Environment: real
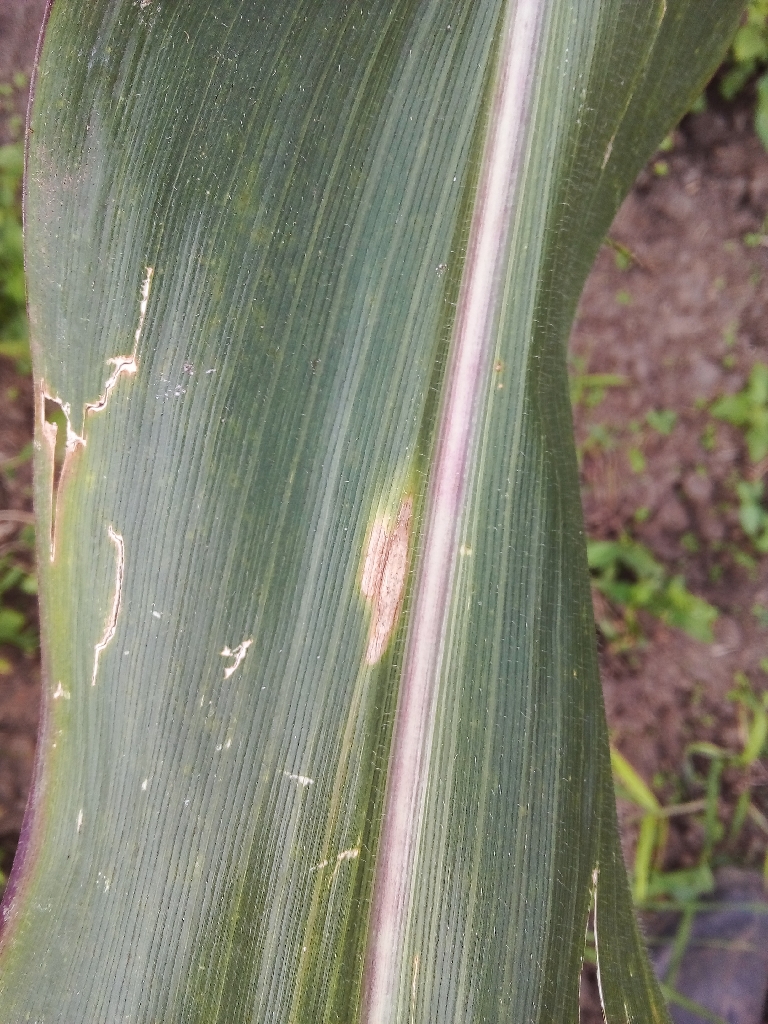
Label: northern_corn_leaf_blight